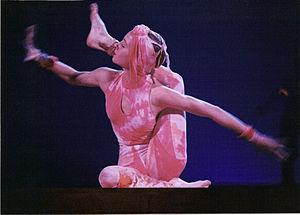
Cet article traite des événements qui se sont produits durant l'année 1988 au Québec.